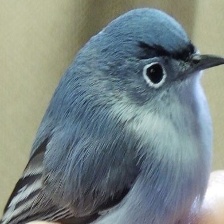
Species: BLUE GRAY GNATCATCHER
Scientific name: POLIOPTILA CAERULEA